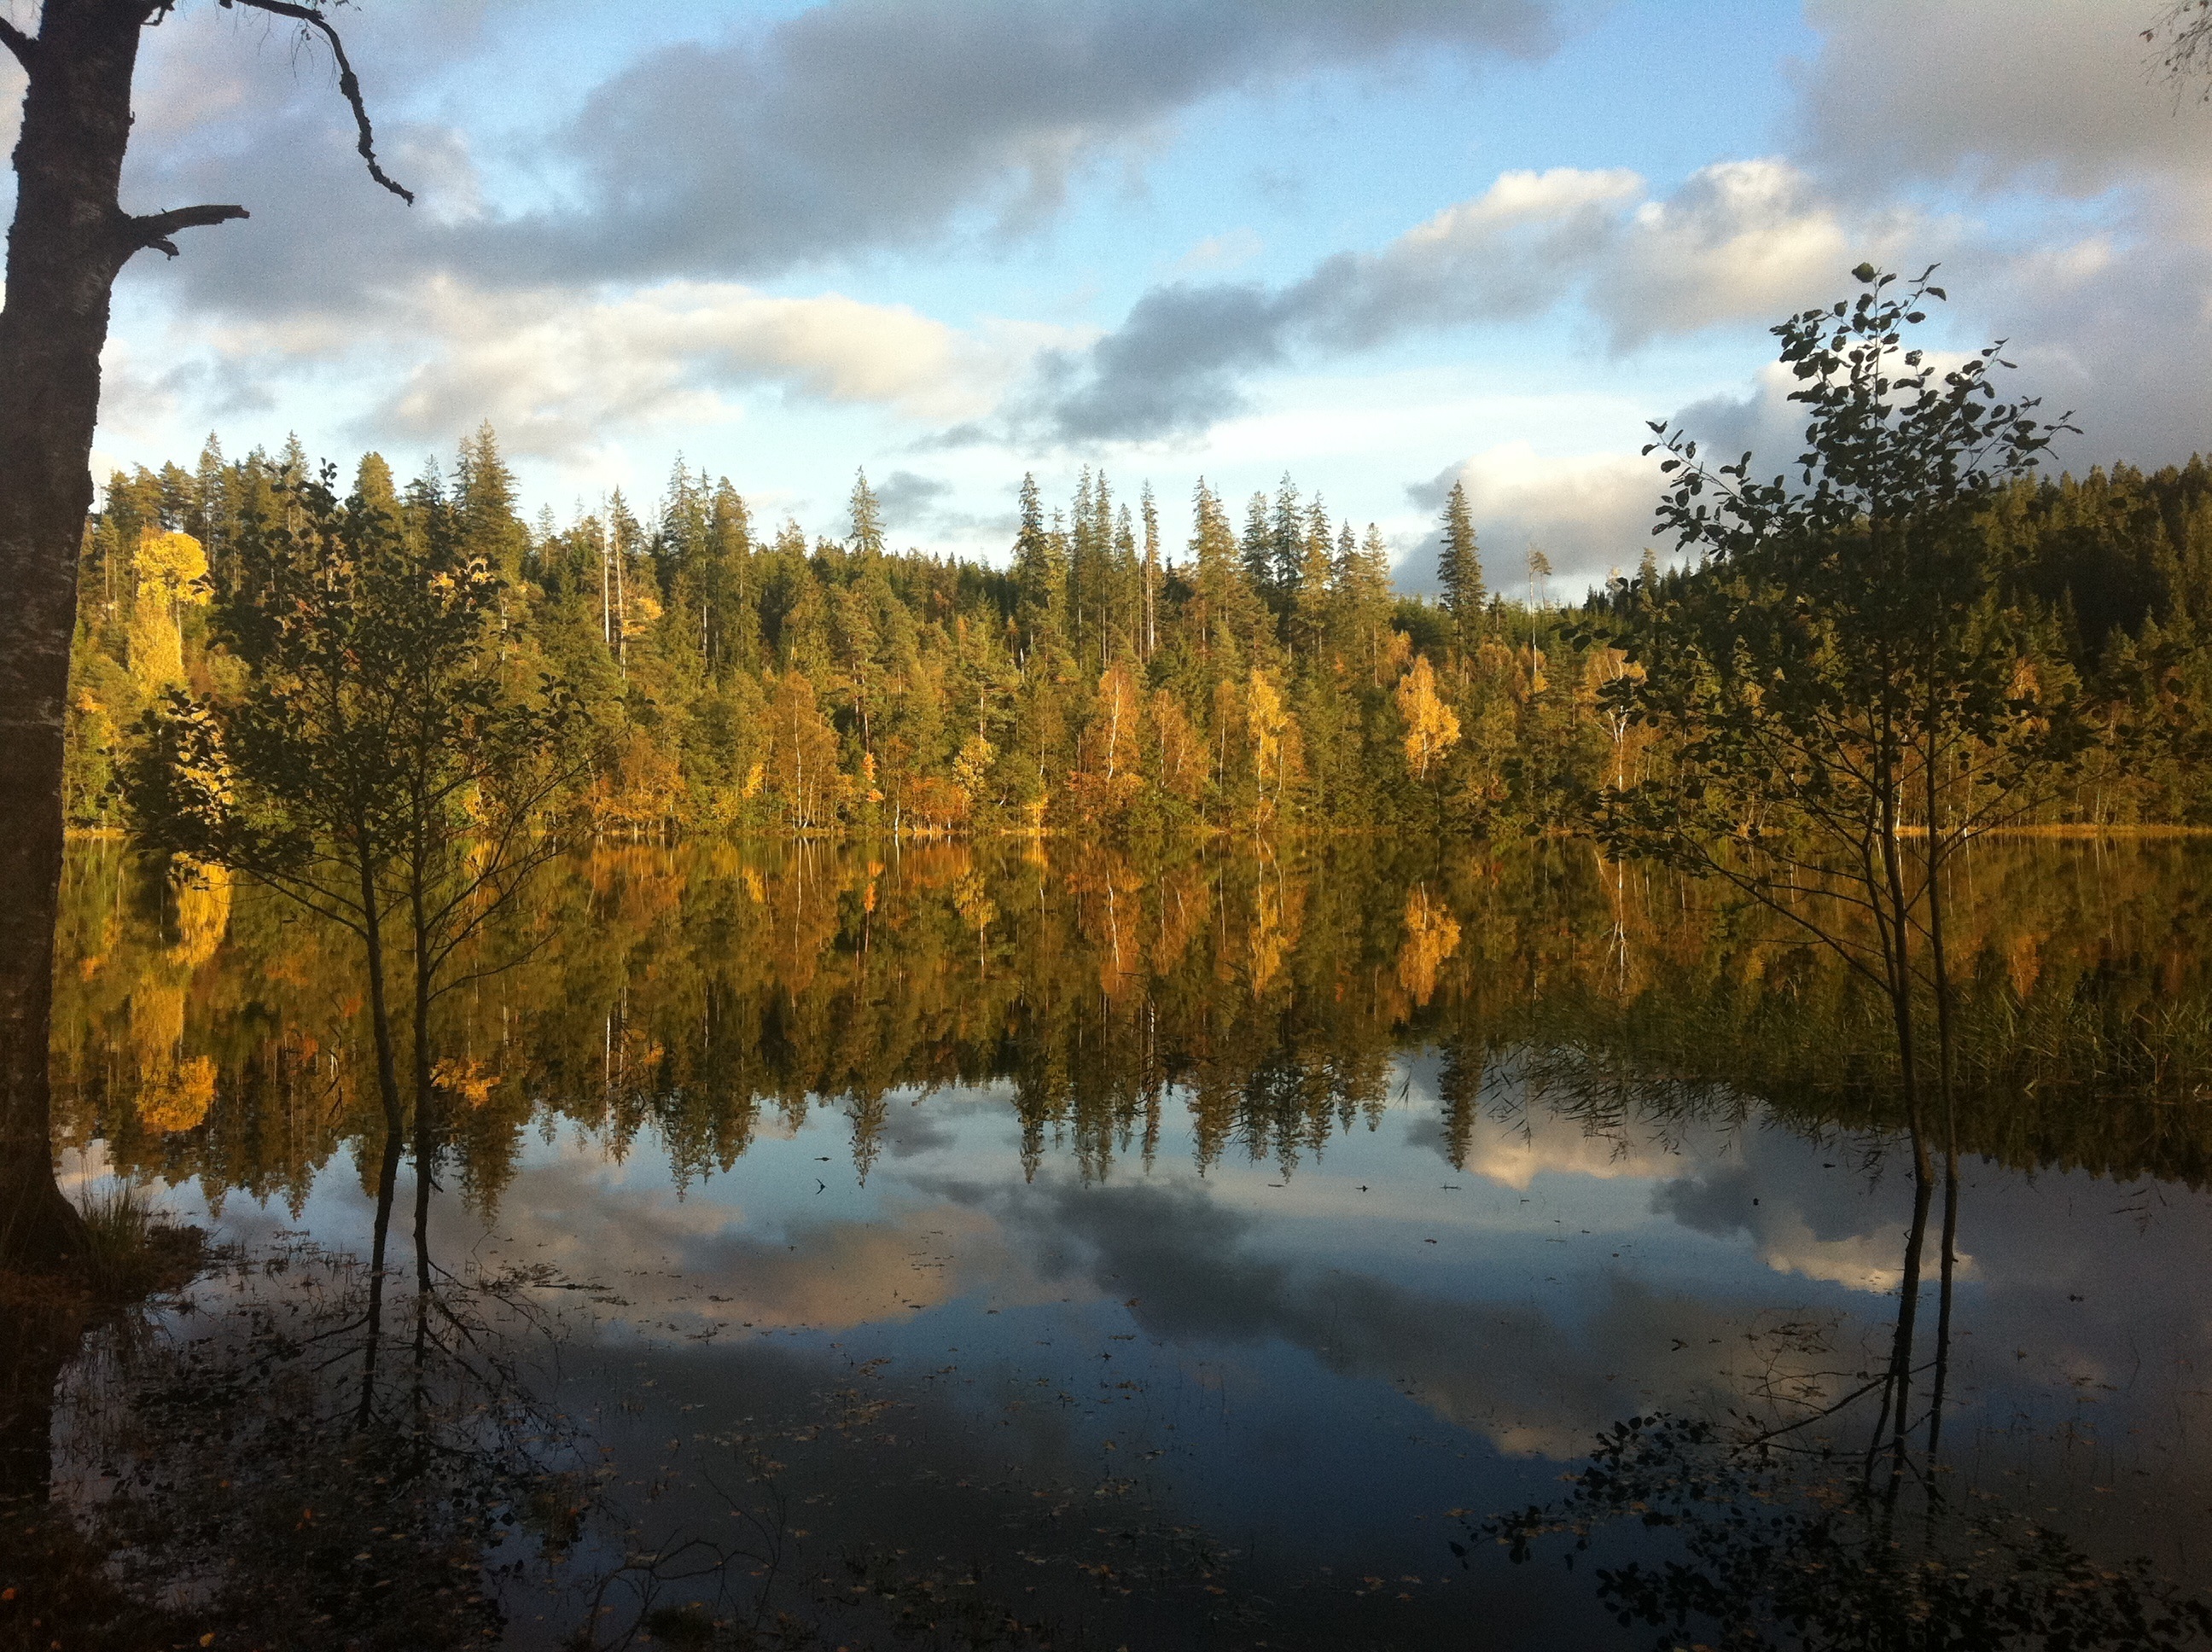
landscape, tree, water, nature, forest, marsh, wilderness, winter, cloud, plant, sunrise, sunset, mist, sunlight, morning, leaf, lake, dawn, river, pond, evening, reflection, autumn, season, landscapes, wetland, bog, woodland, habitat, rural area, spegelsj, natural environment, atmospheric phenomenon, woody plant